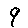
Label: 9